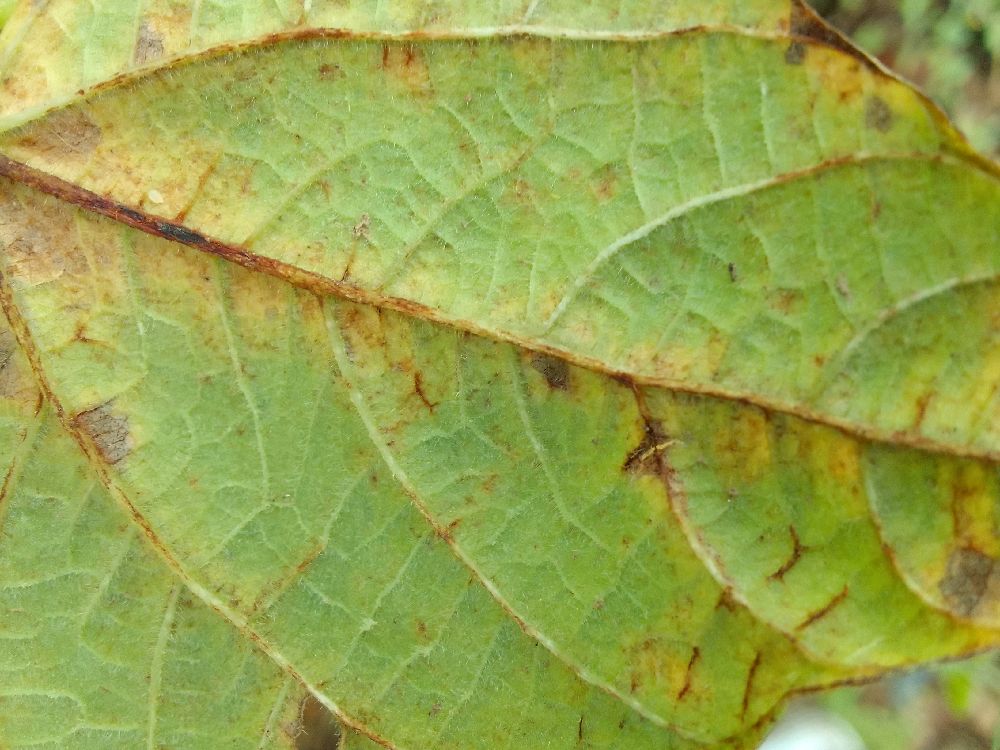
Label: anthracnose